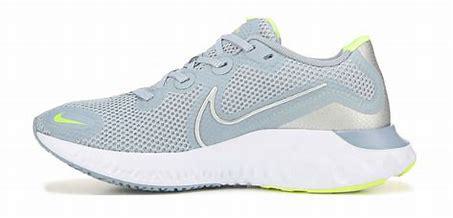
Brand: Nike
Model: Renew Run